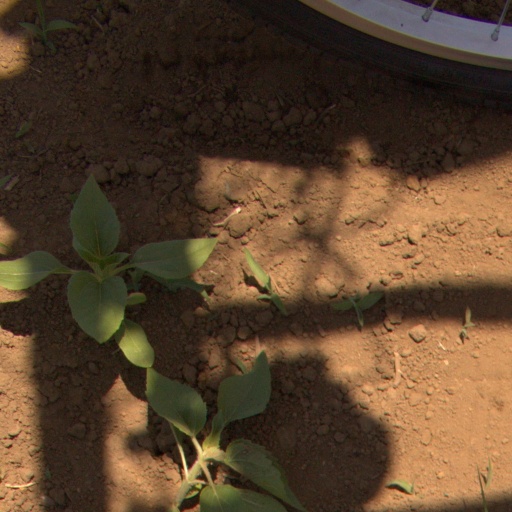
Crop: Jerusalem artichoke